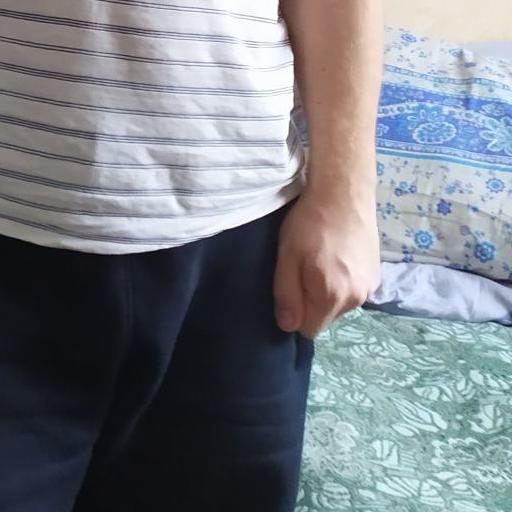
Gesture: no_gesture